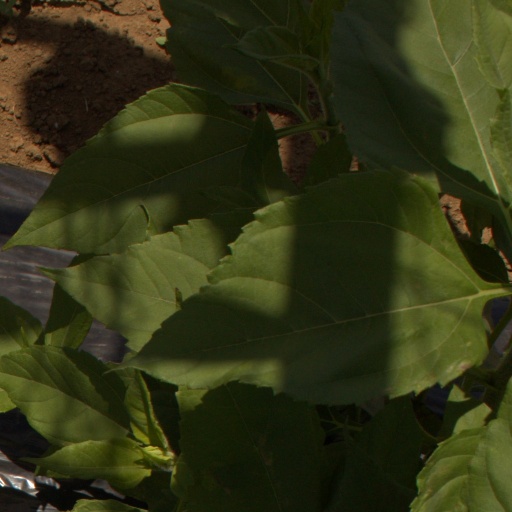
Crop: Jerusalem artichoke